Diocese of Aalborg

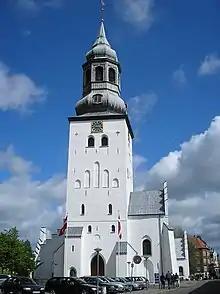
The Cathedral of the diocese.

The Diocese of Aalborg (Danish: "Aalborg Stift") is a diocese of the Church of Denmark. It was established in 1554, during the reformation. Its episcopal see is at Budolfi Cathedral and Thomas Reinholdt Rasmussen has been the diocese's bishop since 2021.